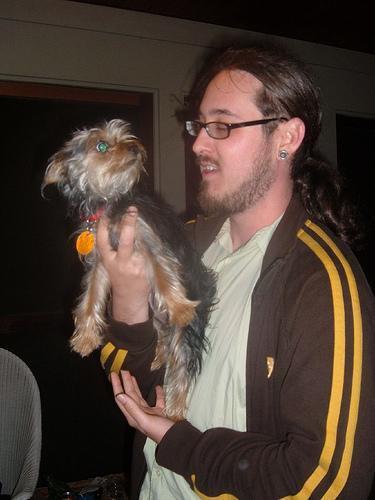
Yorkshire_terrier